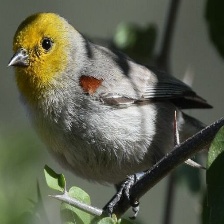
Species: VERDIN
Scientific name: AURIPARUS FLAVICEPS